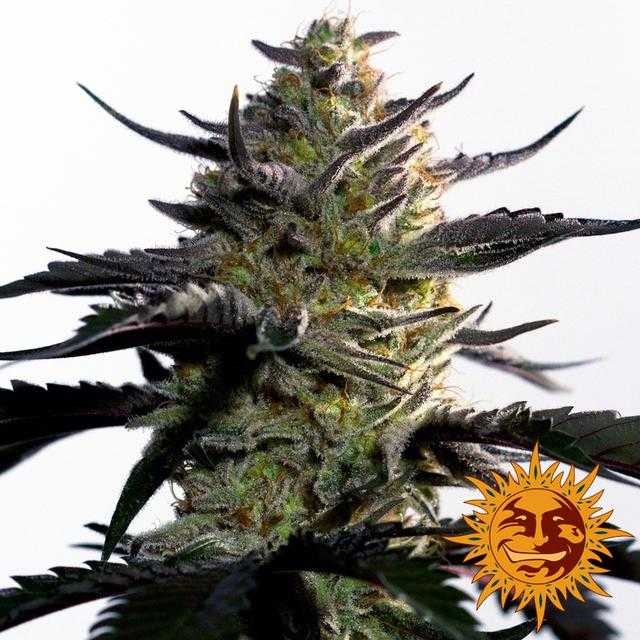
Label: Blueberry